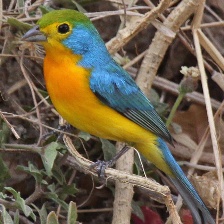
Species: ORANGE BRESTED BUNTING
Scientific name: PASSERINA LECLANCHERII
ImageNet parent category: indigo_bunting